Cinda Hallman

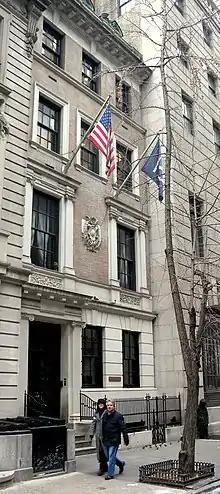
Former Moses Allen and Alice Dunning Starr House, now The Research Board, "an exclusive assemblage of international CIOs that studies best practices."

Arkansas-born Hallman began her career at Conoco in 1966 where she was hired as a systems analyst directly after graduating from Southern Arkansas University.